History of a Six Weeks' Tour

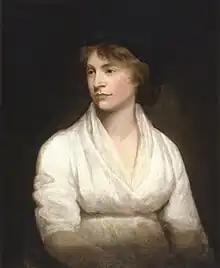
The group read Mary Wollstonecraft's "Letters Written in Sweden, Norway, and Denmark" while on their 1814 tour, which subsequently influenced "History of a Six Weeks' Tour".

"History of a Six Weeks' Tour" consists of three major sections: a journal, letters from Geneva, and the poem "Mont Blanc". It begins with a short preface, which claims "nothing can be more unpresuming than this little volume" and makes it clear that the couple in the narrative is married (although Mary and Percy were not at the time).